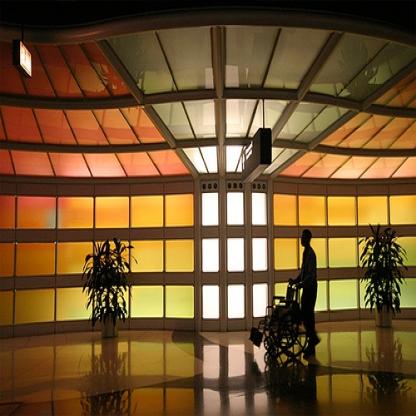
Scene: Indoor